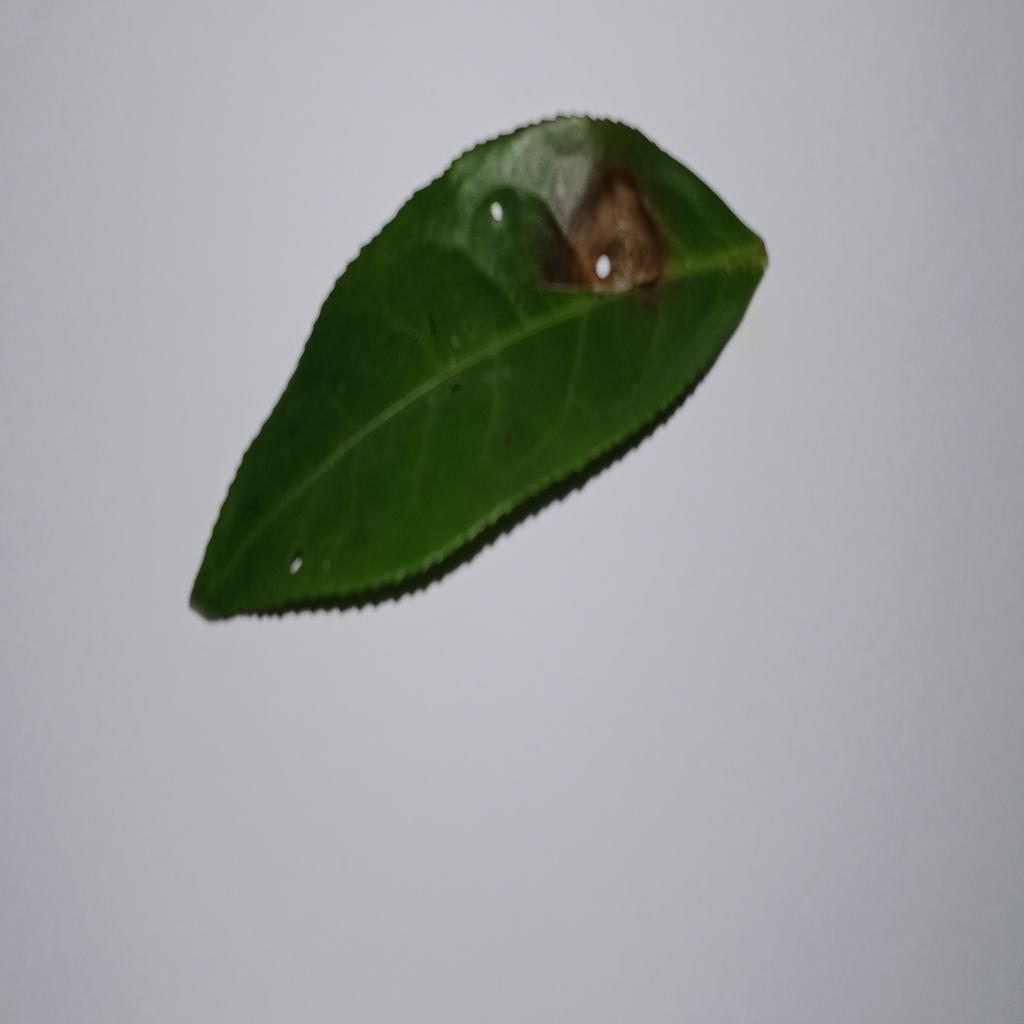
Label: Tea red leaf spot